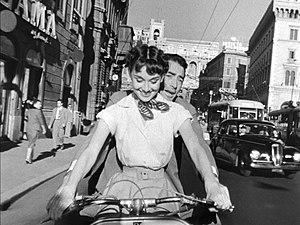
La Vespa est une ligne de scooters brevetée le 23 avril 1946 par la société Piaggio & Co, S.p.A. Le nom de Vespa, qui signifie « guêpe » en italien, a été choisi par Enrico Piaggio en découvrant le prototype du modèle. Ce deux-roues est par la suite devenu à la fois le symbole de la créativité italienne et un succès commercial, qui se poursuit jusqu'au XXIᵉ siècle qui voit la marque passer, entre 2004 et 2015, de 58 000 scooters vendus à 170 000.
Vacances romaines est un film réalisé en 1953 par William Wyler, avec Audrey Hepburn, Gregory Peck et Eddie Albert. Comédie romantique sur l'amour impossible entre une princesse et un journaliste, le film obtient trois Oscars du cinéma sur dix nominations.